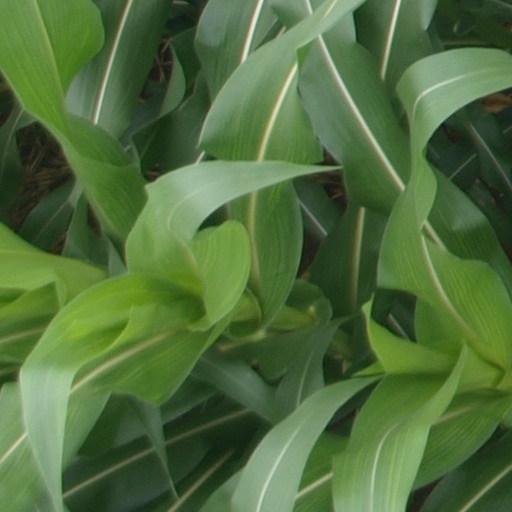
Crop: maize; corn